Plantation of Ulster

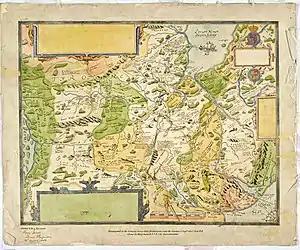
A map of southern Ulster c.1609, just before the Plantation

Before the plantation, Ulster had been the most Gaelic province of Ireland, as it was the least anglicised and the most independent of English control. The region was almost wholly rural and had few towns or villages. Throughout the 16th century, Ulster was viewed by the English as being "underpopulated" and undeveloped. The economy of Gaelic Ulster was overwhelmingly based on agriculture, especially cattle-raising. Many of the Gaelic Irish practised "creaghting" or "booleying", a kind of transhumance whereby some of them moved with their cattle to upland pastures during the summer months and lived in temporary dwellings during that time. This often led outsiders to mistakenly believe the Gaelic Irish were nomadic.